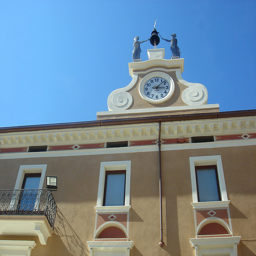
A clock that is on the side of a building.
A clock is at the edge of a building roof.
A large clock sits atop an ornate, yellow and tan building.
a clock on top of a building with a sky background
A clock tower on top of a building with some statues and a bell on top.